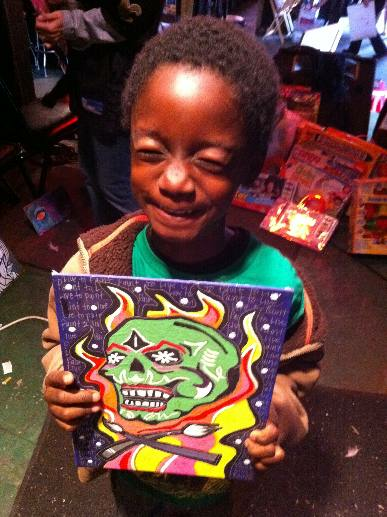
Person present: Yes